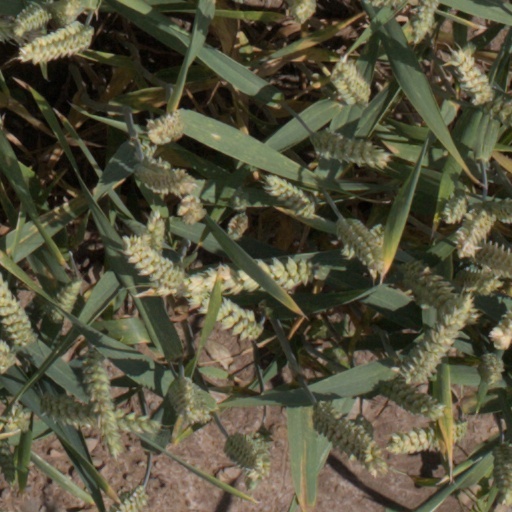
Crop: wheat